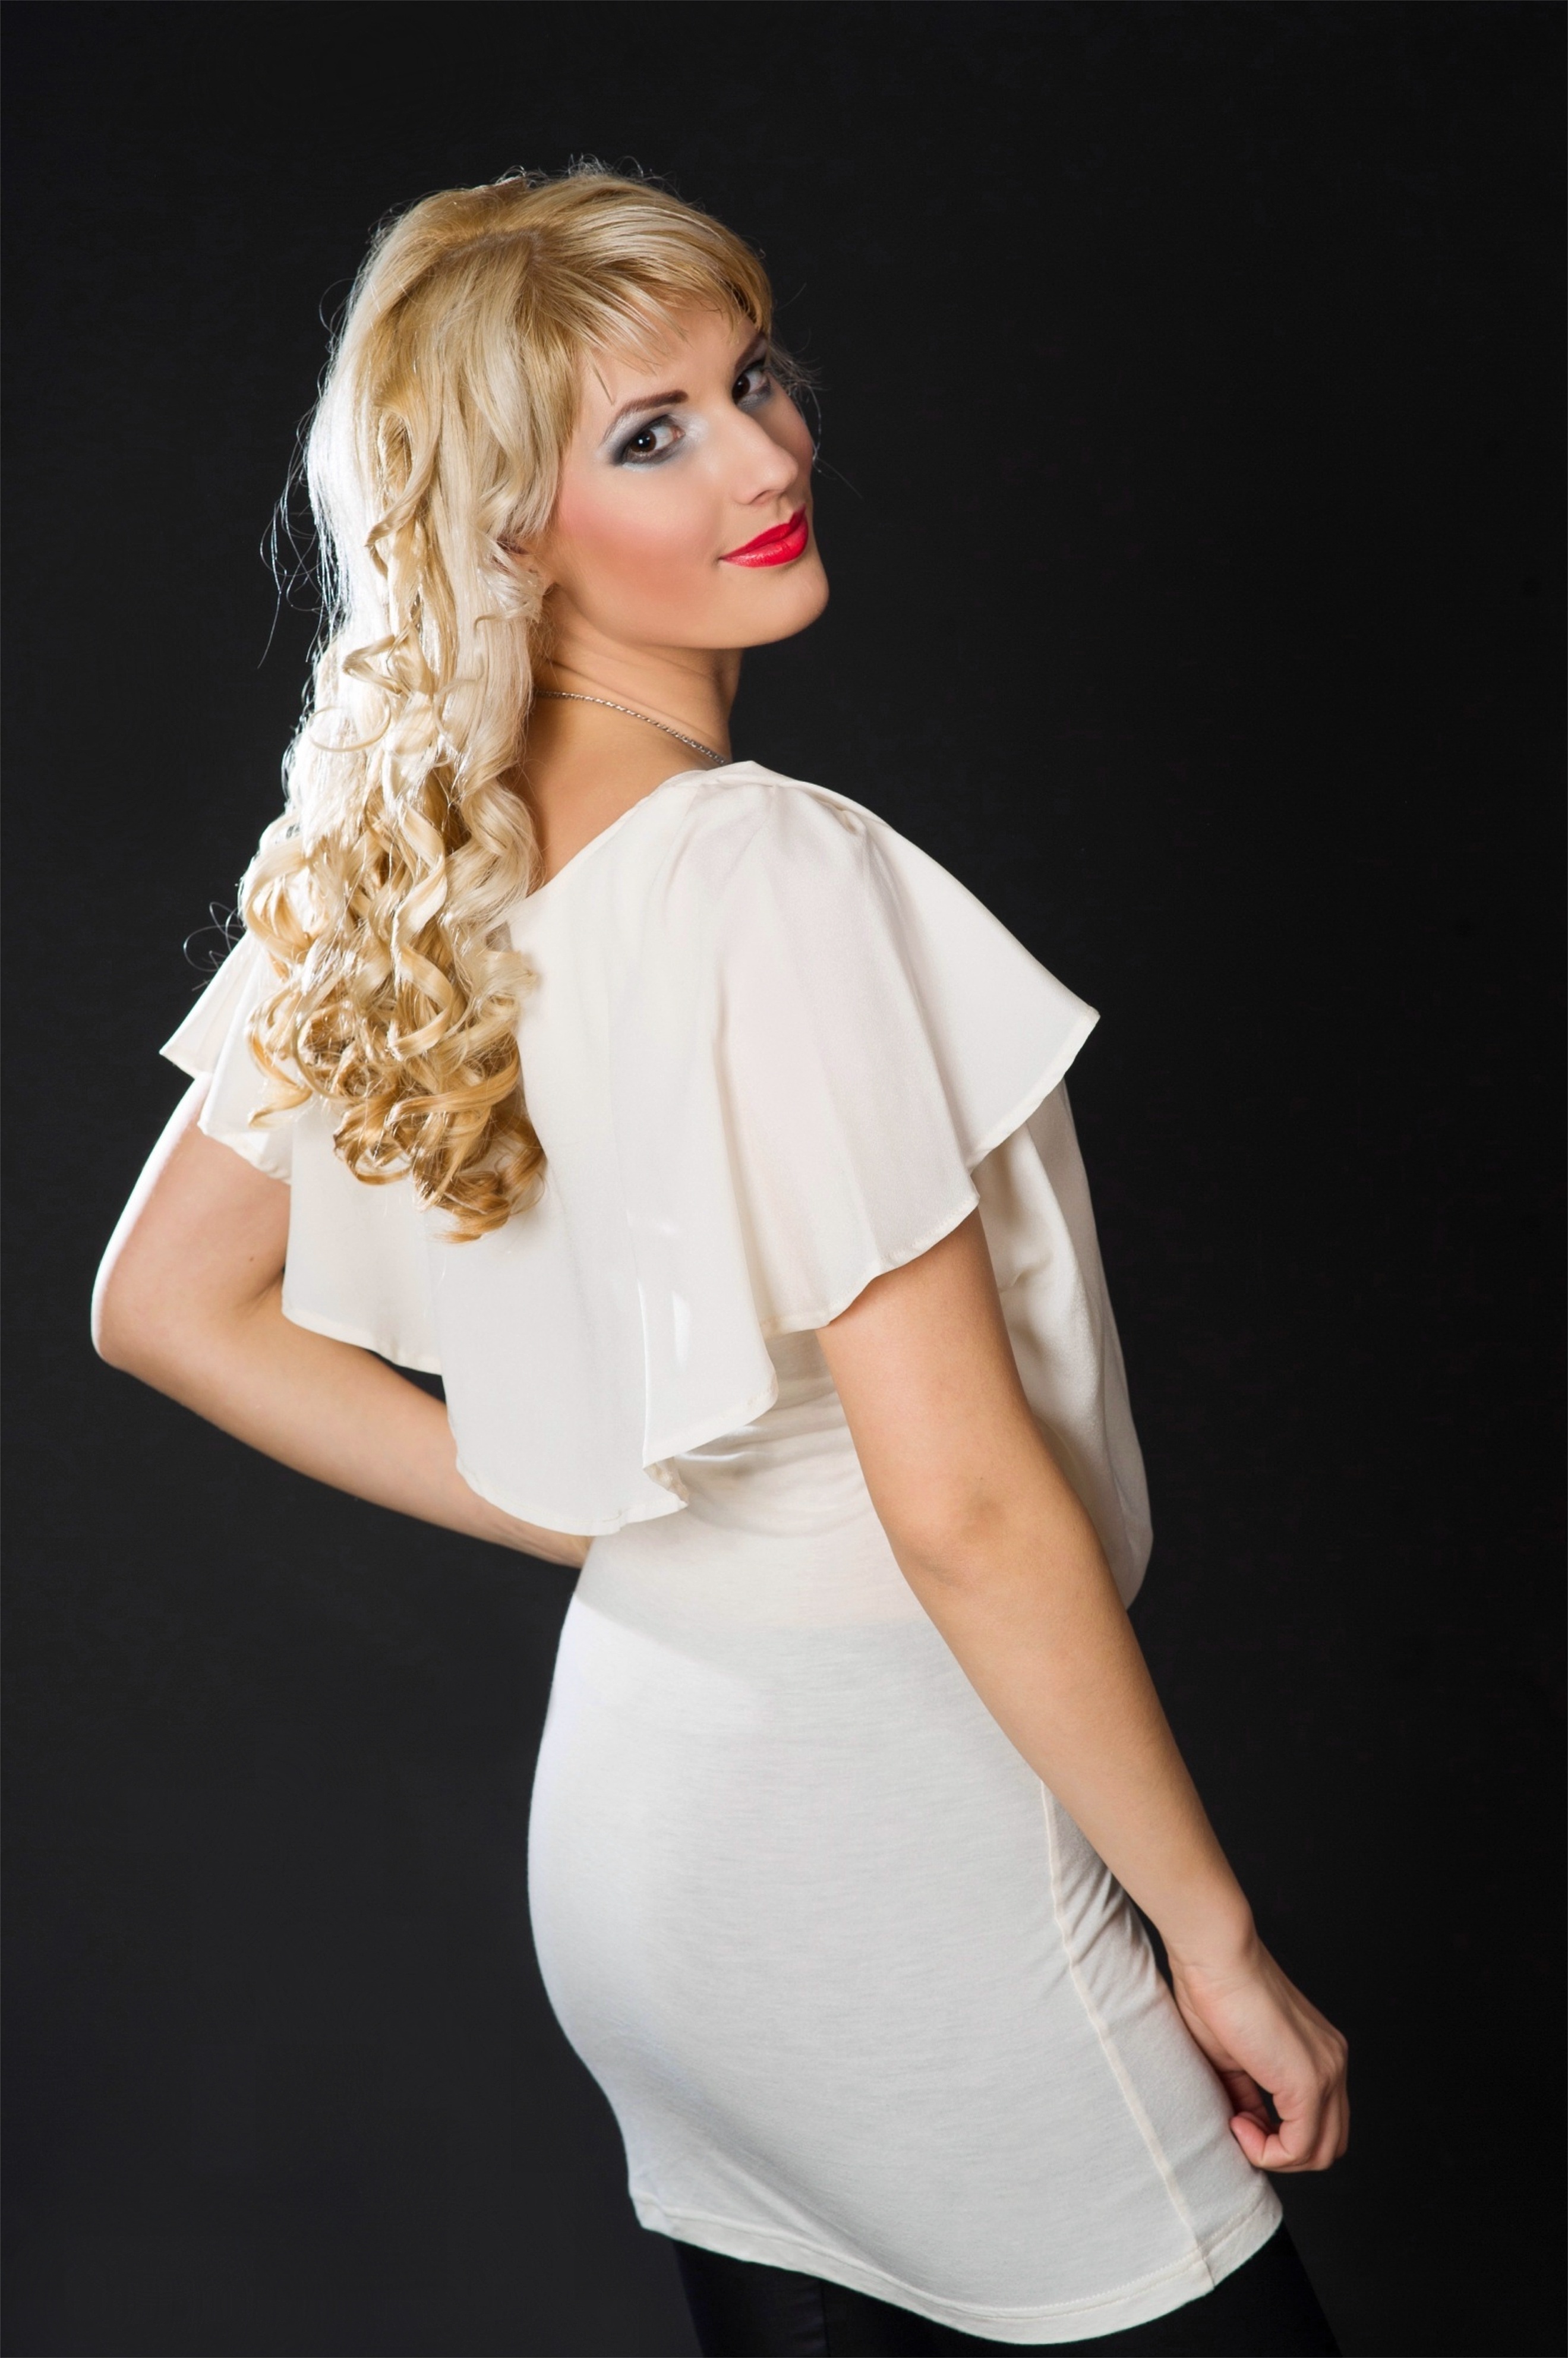
person, woman, hair, white, looking, model, spring, fashion, clothing, blonde, outerwear, hairstyle, long hair, collar, human body, textile, dress, neck, blond, costume, attractive, adult, glamour, blouse, sleeve, photo shoot, white clothing, blonde hair, formal wear, cocktail dress